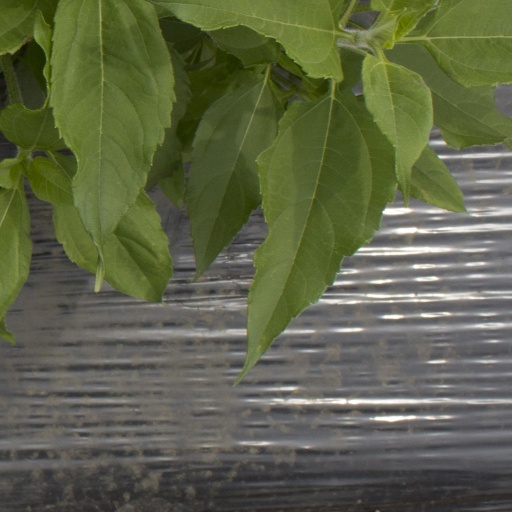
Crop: Jerusalem artichoke